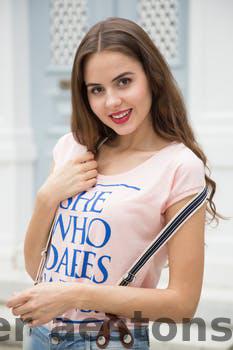
Label: Watermark